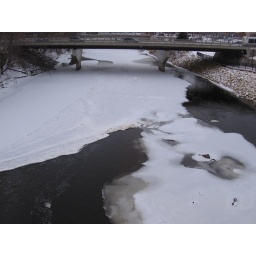
Ice is finally forming on the river behind the Library. I park on this bridge over the river.